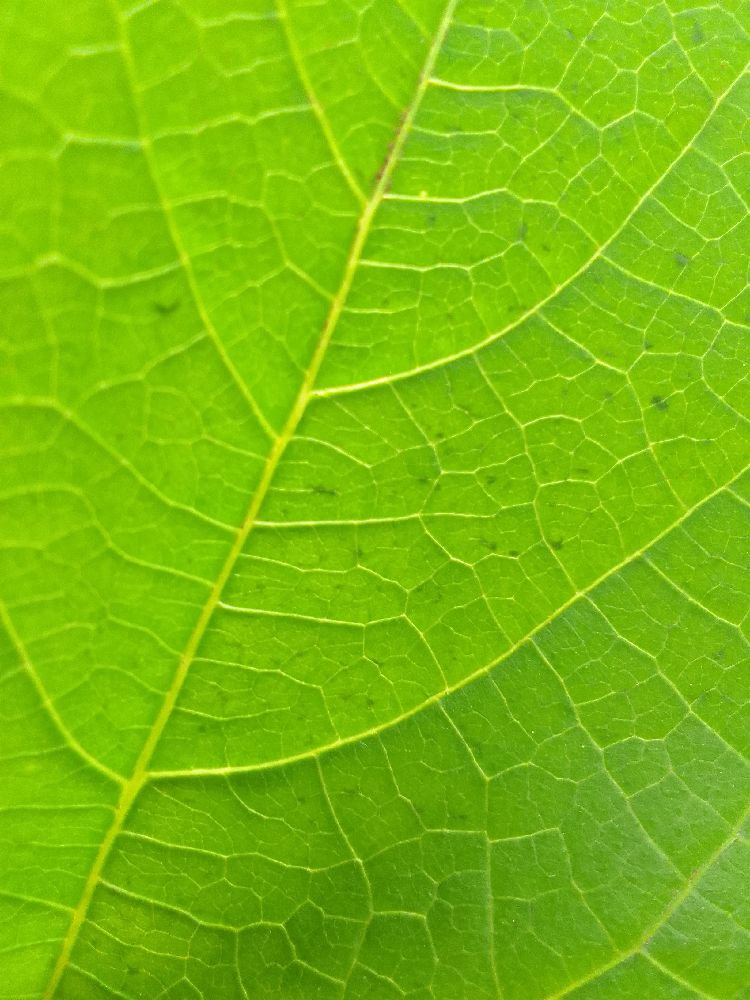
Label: healthy